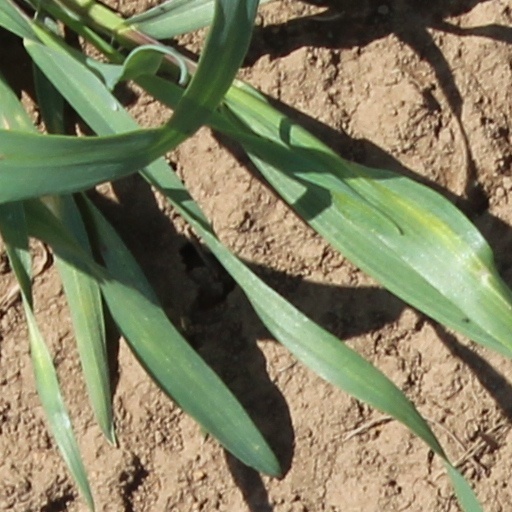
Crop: wheat